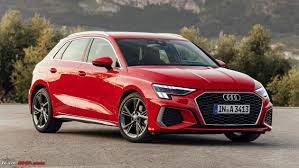
Label: noambulance